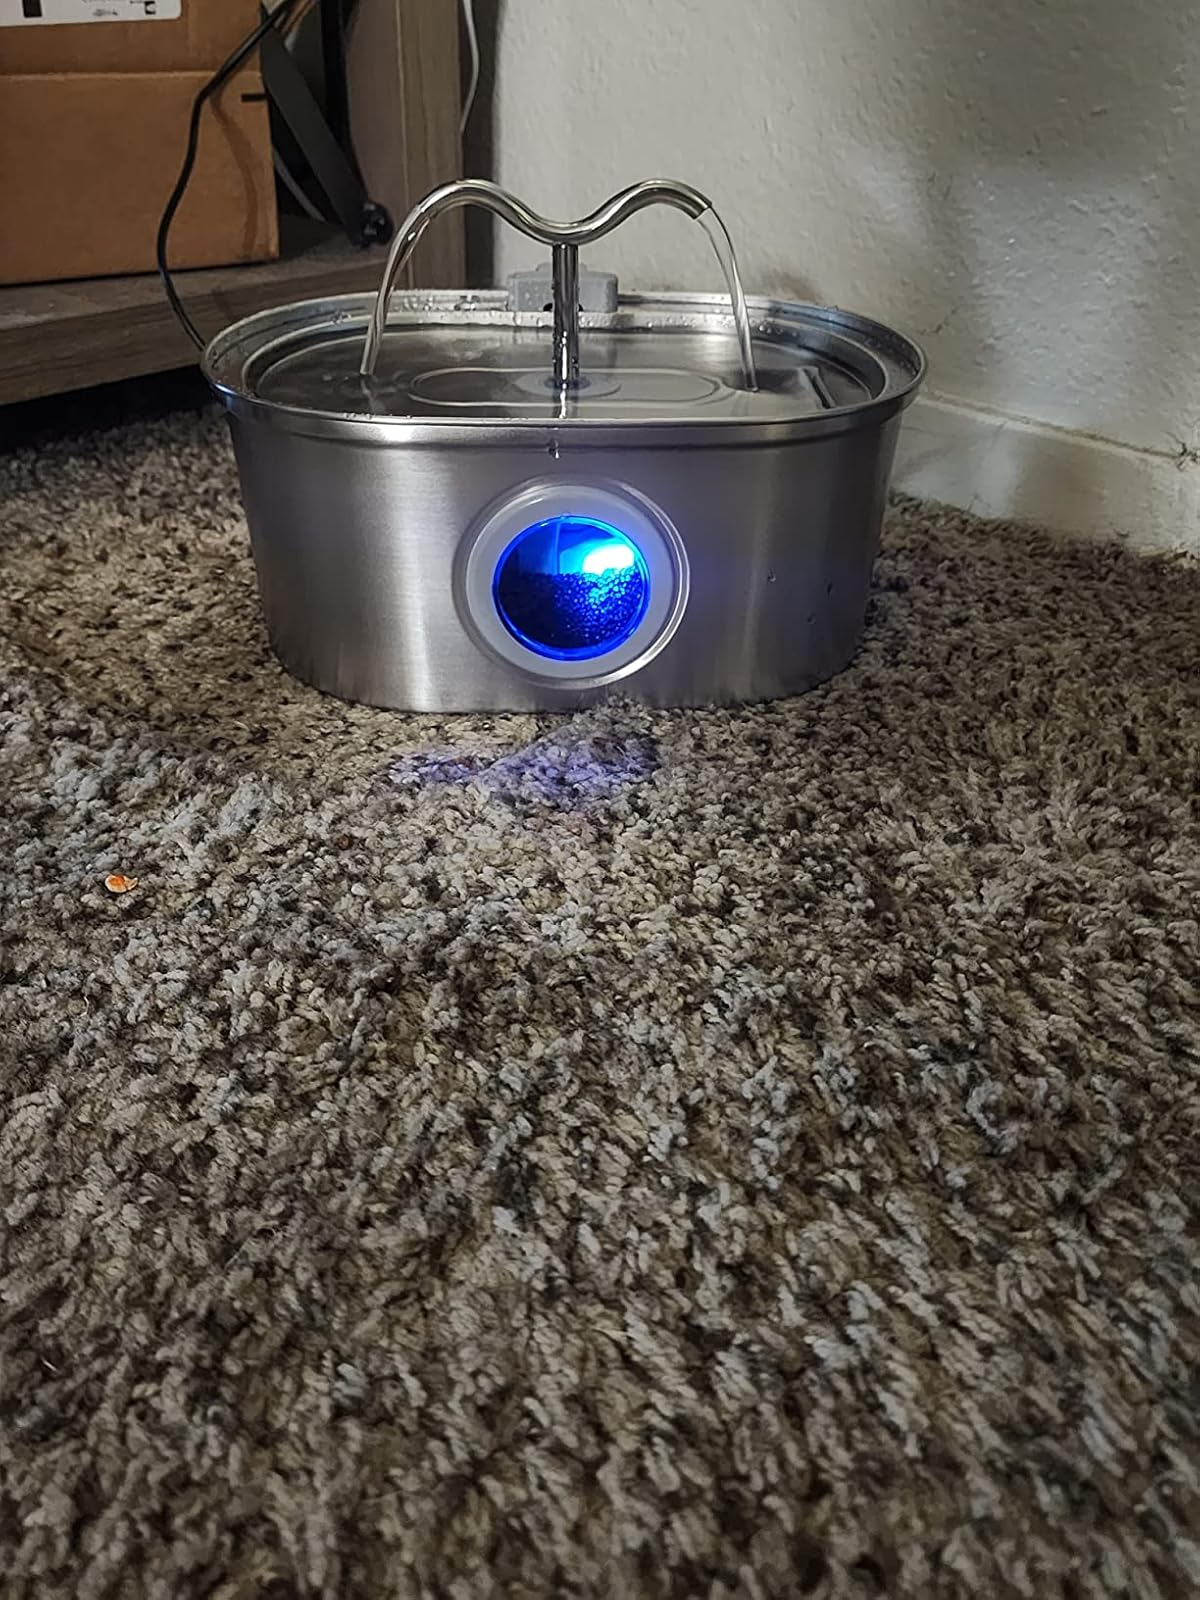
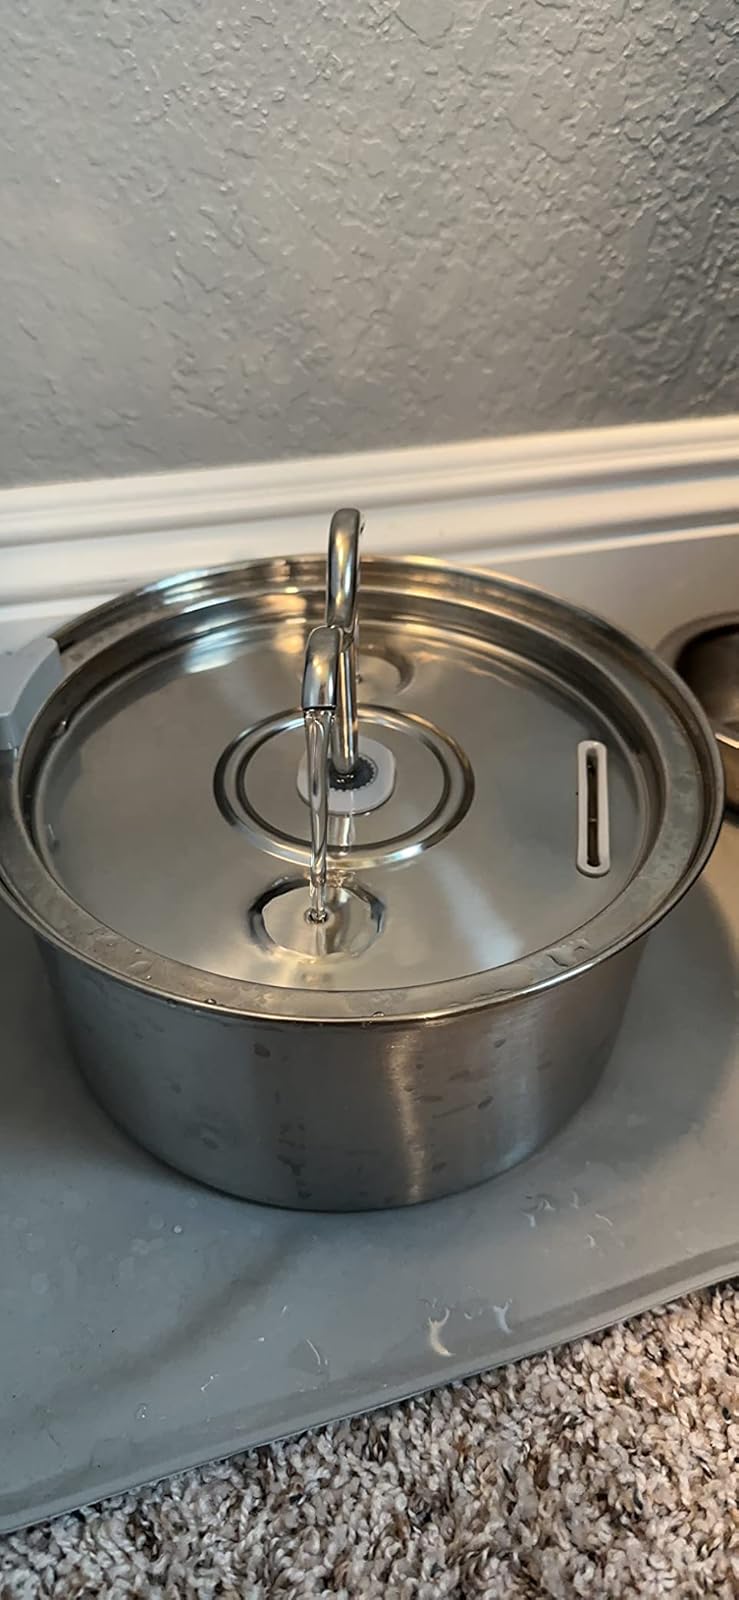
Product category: items_bowl
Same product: no